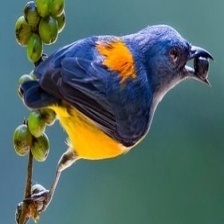
Species: YELLOW BELLIED FLOWERPECKER
Scientific name: DICAEUM MELANOXANTHUM